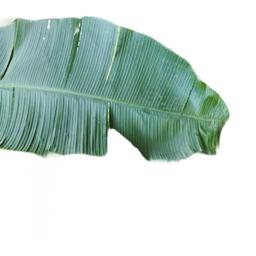
Label: BHIMKOL